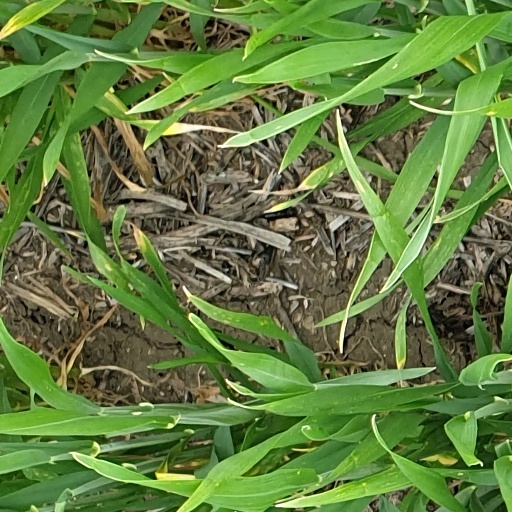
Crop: wheat